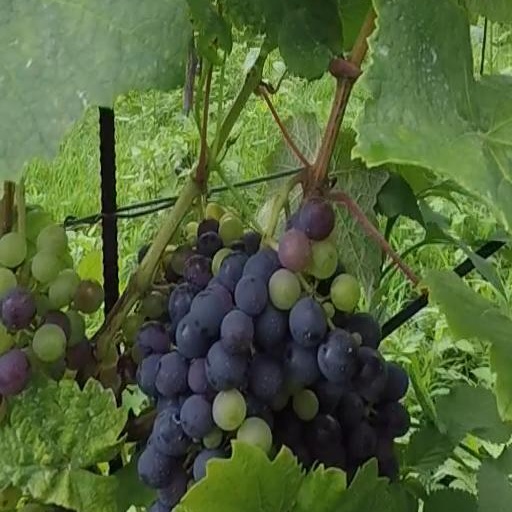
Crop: grape